1970 FIBA World Championship

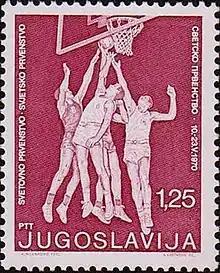
Yugoslav stamp dedicated to the 1970 FIBA World Championship

The 1970 FIBA World Championship was the 6th FIBA World Championship, the international basketball world championship for men's national teams. It was hosted by Yugoslavia in Sarajevo, Split, Karlovac, Skopje and Ljubljana, from 10 to 24 May 1970. It was the first FIBA World Championship hosted outside of South America.